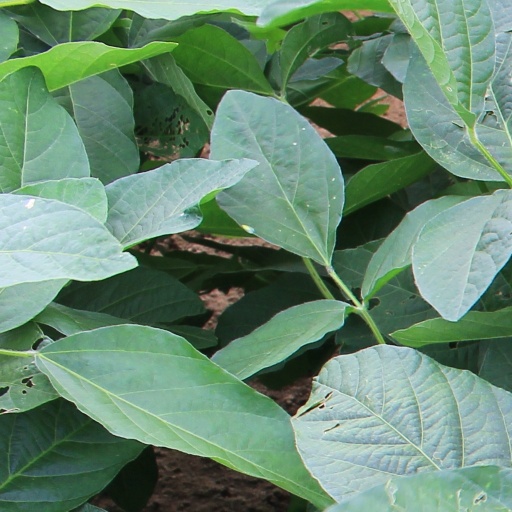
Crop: soybean